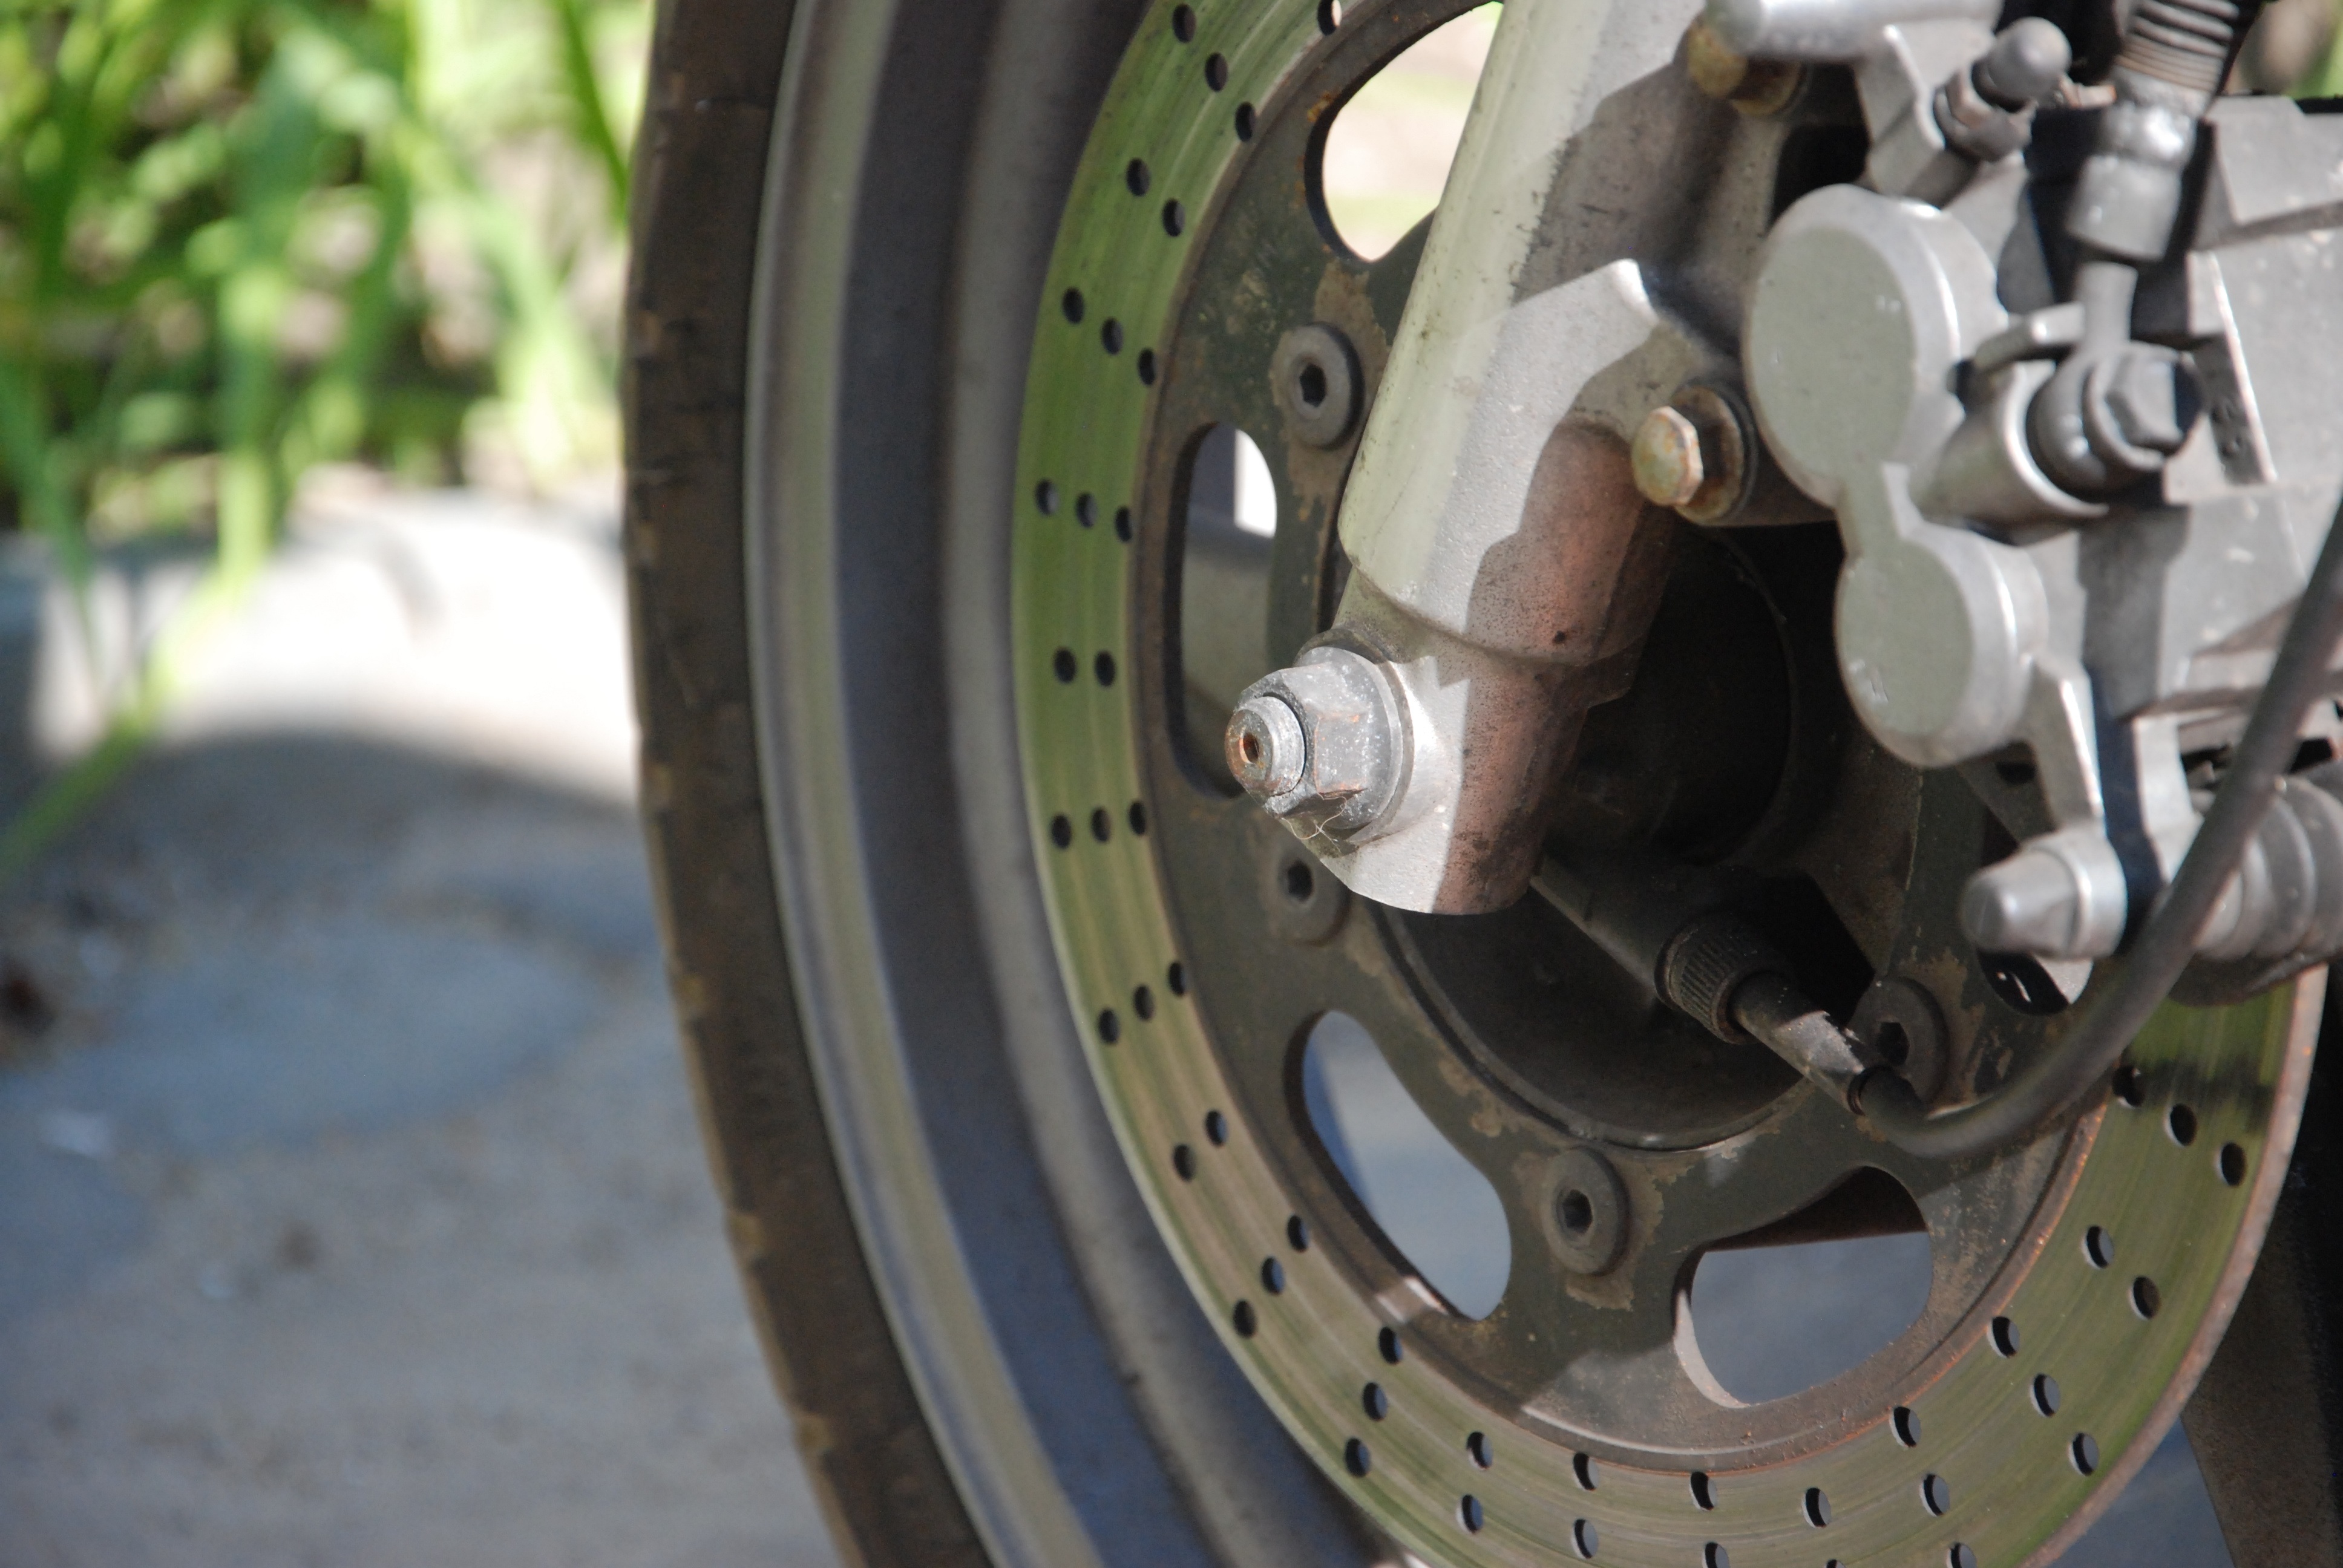
wheel, vehicle, spoke, motorcycle, brake, tire, bumper, rim, motor, auto part, automotive exterior, automotive tire